Notting Hill

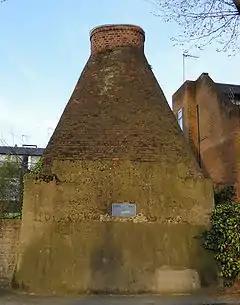
Brick-making kiln, Walmer Road, north of Pottery Lane.

The area in the west around Pottery Lane was used in the early 19th century for making bricks and tiles out of the heavy clay dug in the area. The clay was shaped and fired in a series of brick and tile kilns. The only remaining 19th-century tile kiln in London is on Walmer Road. In the same area, pig farmers moved in after being forced out of the Marble Arch area. Avondale Park was created in 1892 out of a former area of pig slurry called "the Ocean". This was part of a general clean-up of the area which had become known as the Potteries and Piggeries.